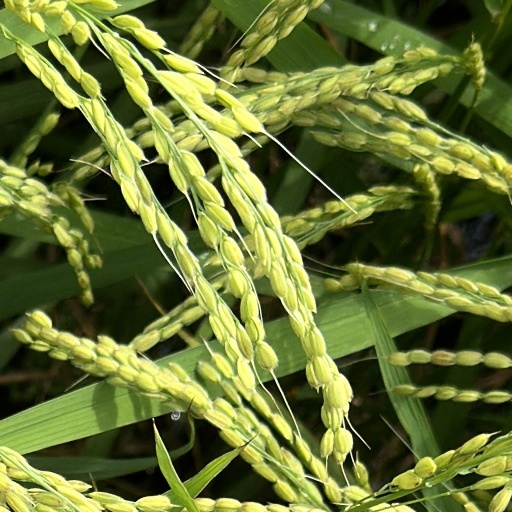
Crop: rice